Bordeaux Métropole

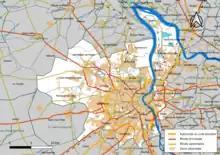
Road map of Bordeaux Métropole

Bordeaux Métropole is the "métropole", an intercommunal structure, centred on the city of Bordeaux. It is located in the center of the Gironde department, in the Nouvelle-Aquitaine region, in South West France. It represents about half of the department's population. It was created in January 2015, replacing the previous "Communauté urbaine de Bordeaux". It brings together 28 municipalities, and covers an area of . Its population was 801,041 in 2018, of which 257,068 resided in Bordeaux proper.